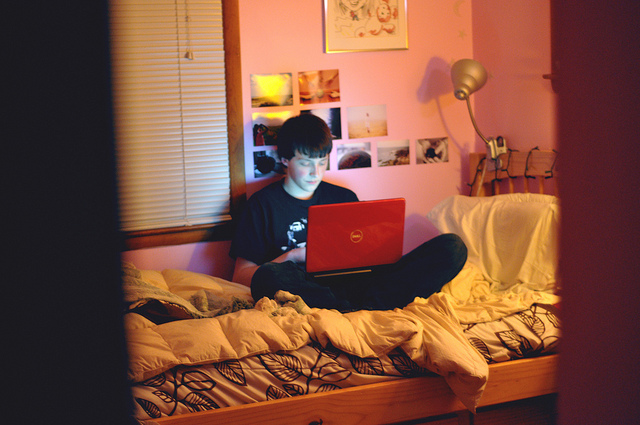
user: Given an image and a question. Answer the question in a short answer. Question: When was this piece of electronic equipment invented? Short Answer:
assistant: 1981